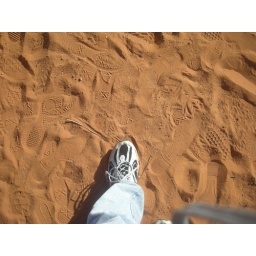
The ground at Monument Valley is as red as in Sedona.